British Latin

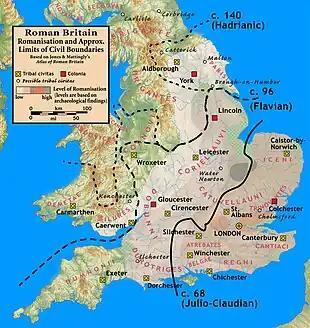
Relative degrees of Romanisation, based on archaeology. Romanisation was greatest in the southeast, extending west and north in lesser degrees. West of a line from the Humber to the Severn, and including Cornwall and Devon, Romanisation was minimal or nonexistent.

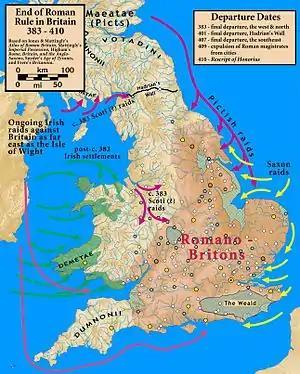
Britain at the end of Roman rule showing the Romano-British area within the lowland zone

At the inception of Roman rule in AD 43, Great Britain was inhabited by the indigenous Britons, who spoke the Celtic language known as Brittonic. Roman Britain lasted for nearly four hundred years until the early fifth century. For most of its history, it encompassed what was to become England and Wales as far north as Hadrian’s Wall, but with the addition, for shorter periods, of territories further north up to, but not including, the Scottish Highlands.